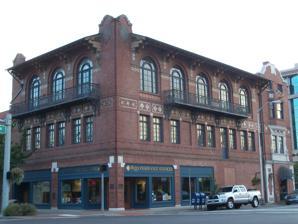
Building: Elks Building (Vancouver, Washington)
Country: United States of America
Year built: 1911
United States historic place Elks Building U.S. National Register of Historic Places Location 916 Main Street, Vancouver, Washington Coordinates 45°37′43″N 122°40′19″W / 45.62861°N 122.67195°W / 45.62861; -122.67195 Area less than one acre Built 1911 Architect Robert F. Tegan Architectural style Late 19th and 20th Century Revivals NRHP reference No. 83003322 Added to NRHP July 14, 1983 The Elks Building in Vancouver, Washington was built in 1911.  It was listed on the National Register of Historic Places in 1983. It was designed by Portland architect Robert F. Tegan. The local Elks club was for many years the most prestigious fraternal organization in Vancouver.  Eventually, the Rotary Club overtook it. References